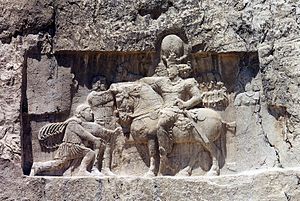
Sassaniderne / Historie / Tidlig fase (224-310)
Klipperelief ved Naqsh-e Rostam, der viser Shapur 1.s triumf over den romerske kejser Valerian.
Sassanideriget eller sassaniderne er rækken af iranske konger, som regerede det tredje iranske rige fra 224 e.Kr. til 651. Dynastiet mistede magten, da den sidste sassanidiske shah, Yazdegerd 3., led nederlag efter 14-års kamp for at fordrive det tidlige kalifat, som gjorde Iran til det første muslimske rige.